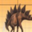
Label: dinosaur